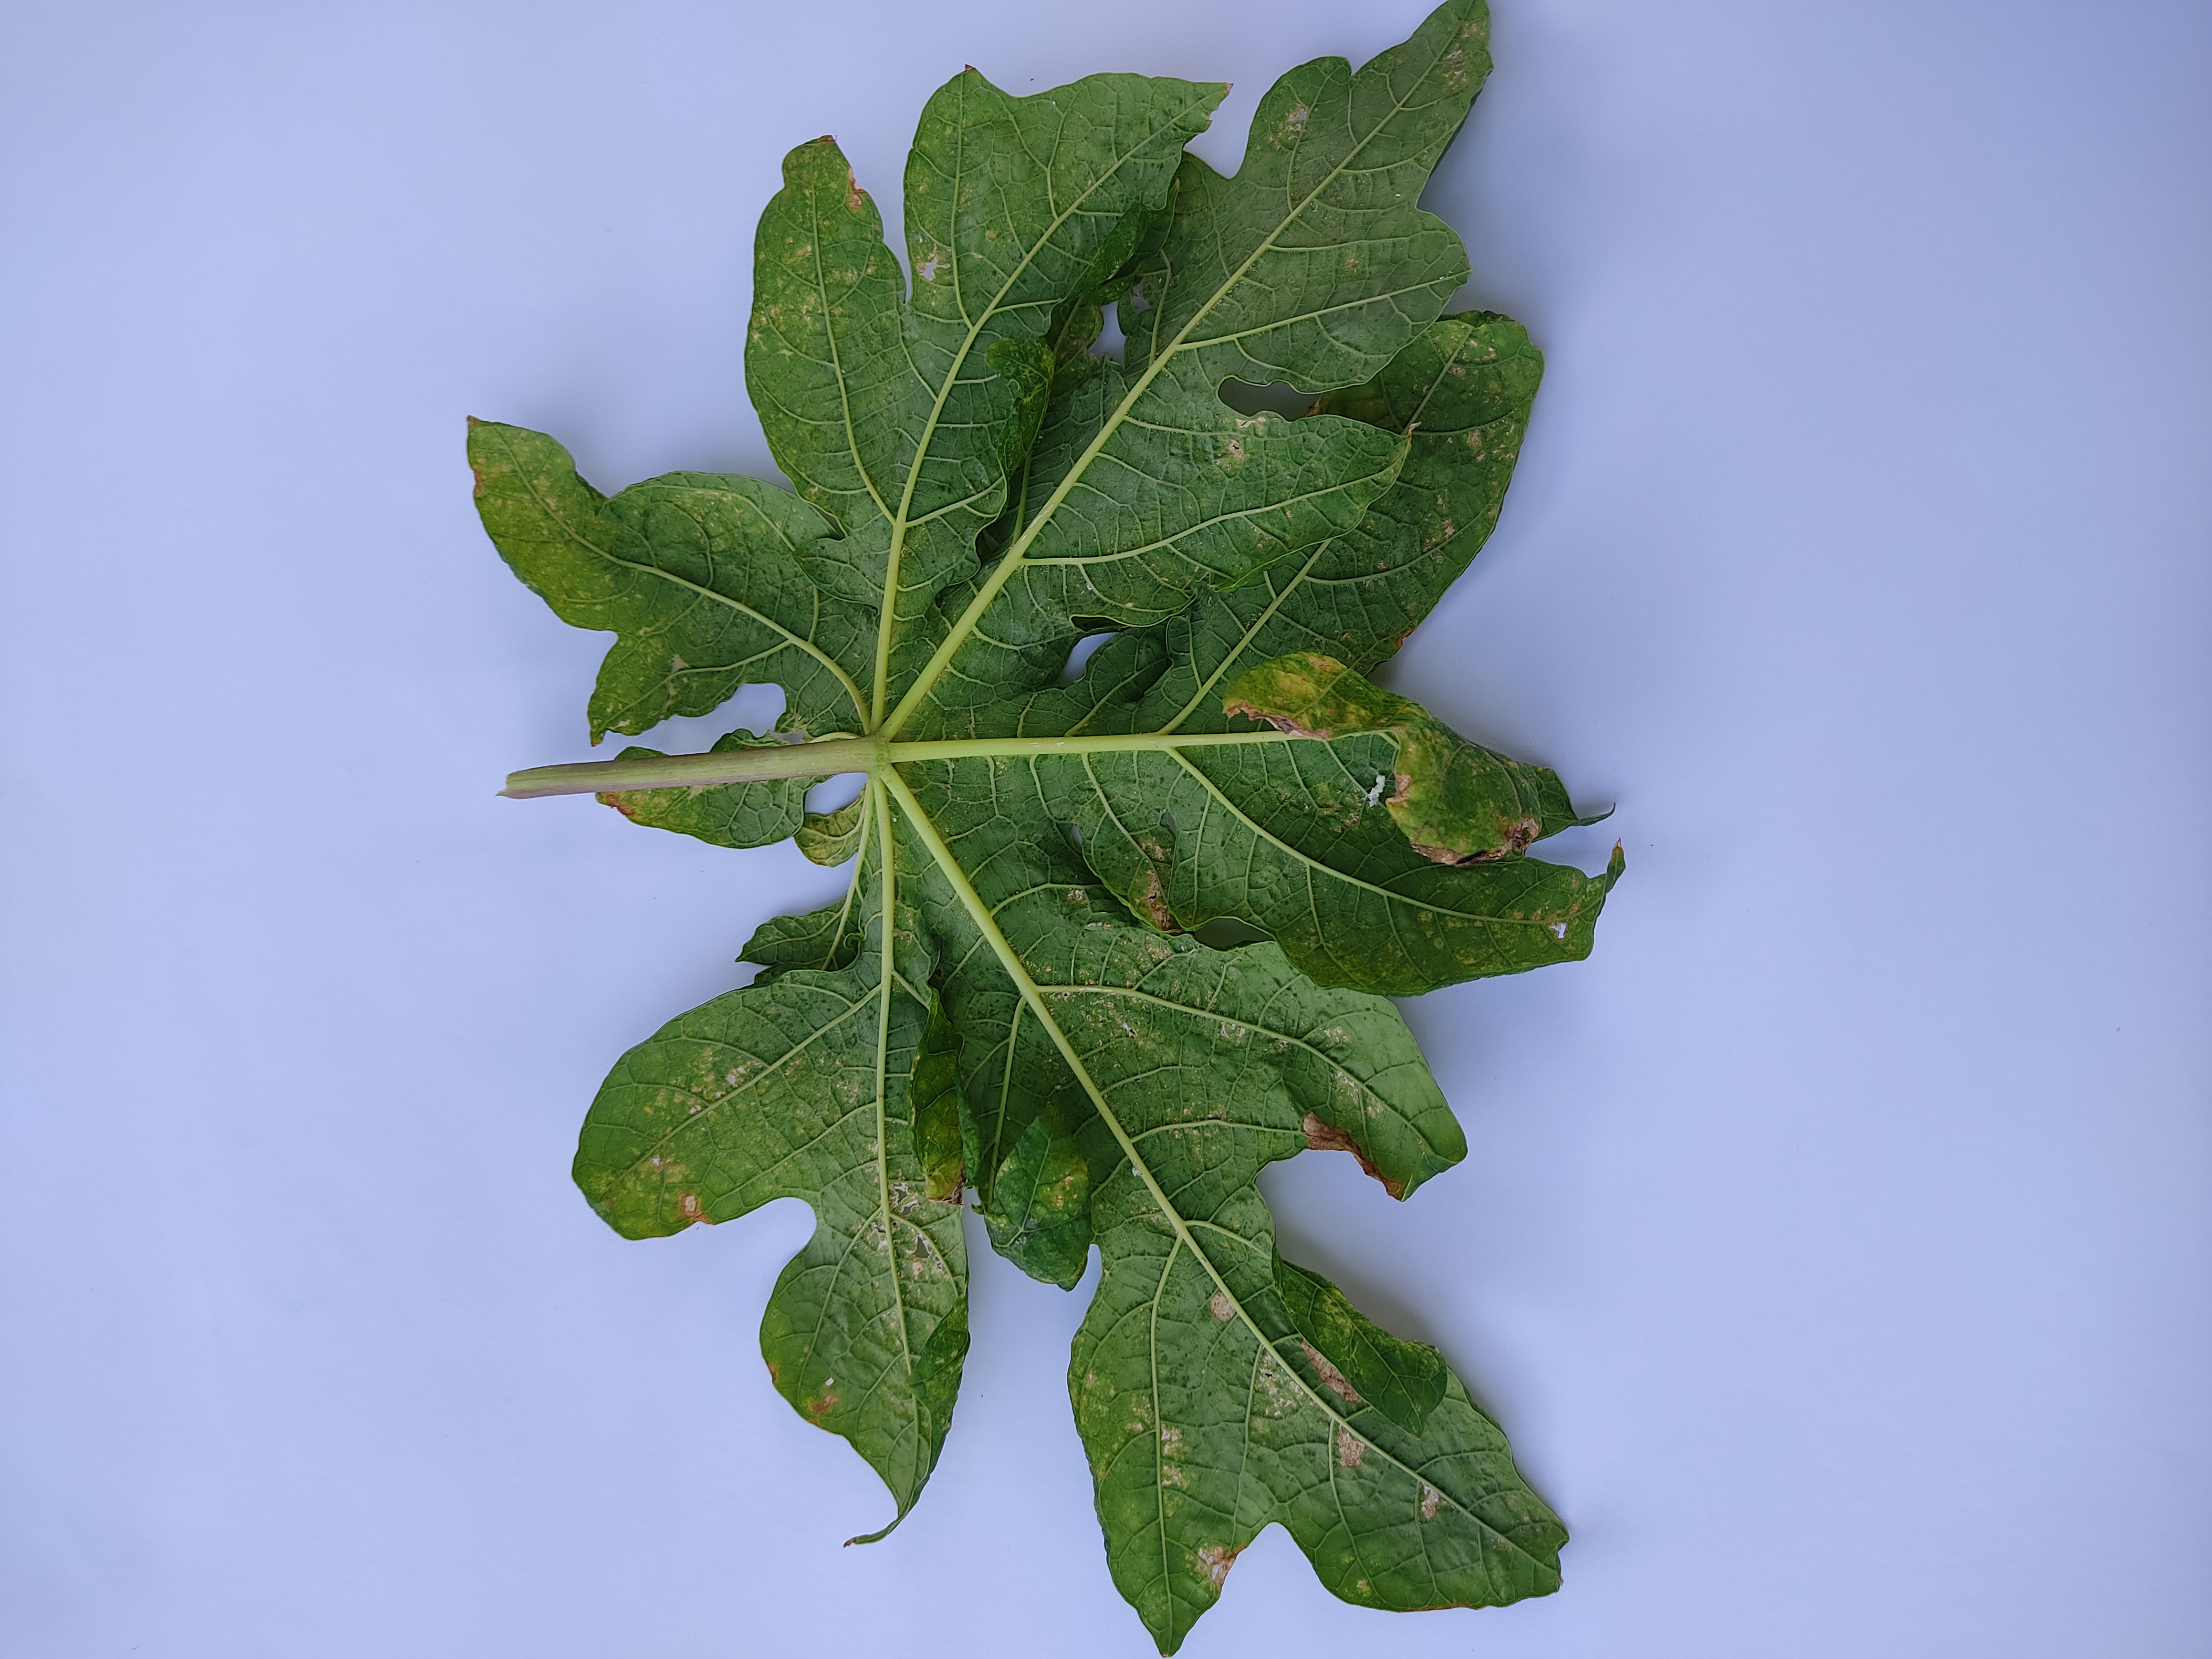
Label: Mite Disease